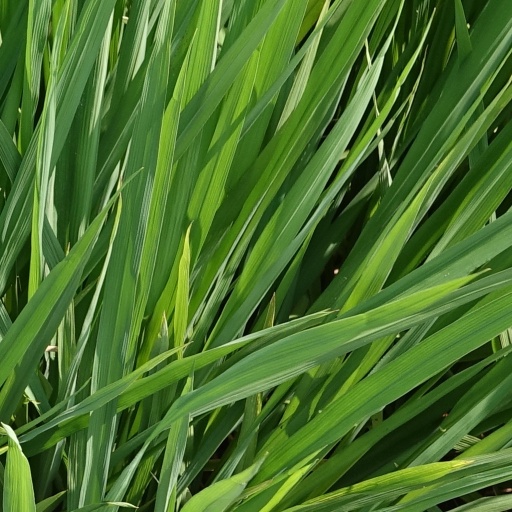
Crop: rice